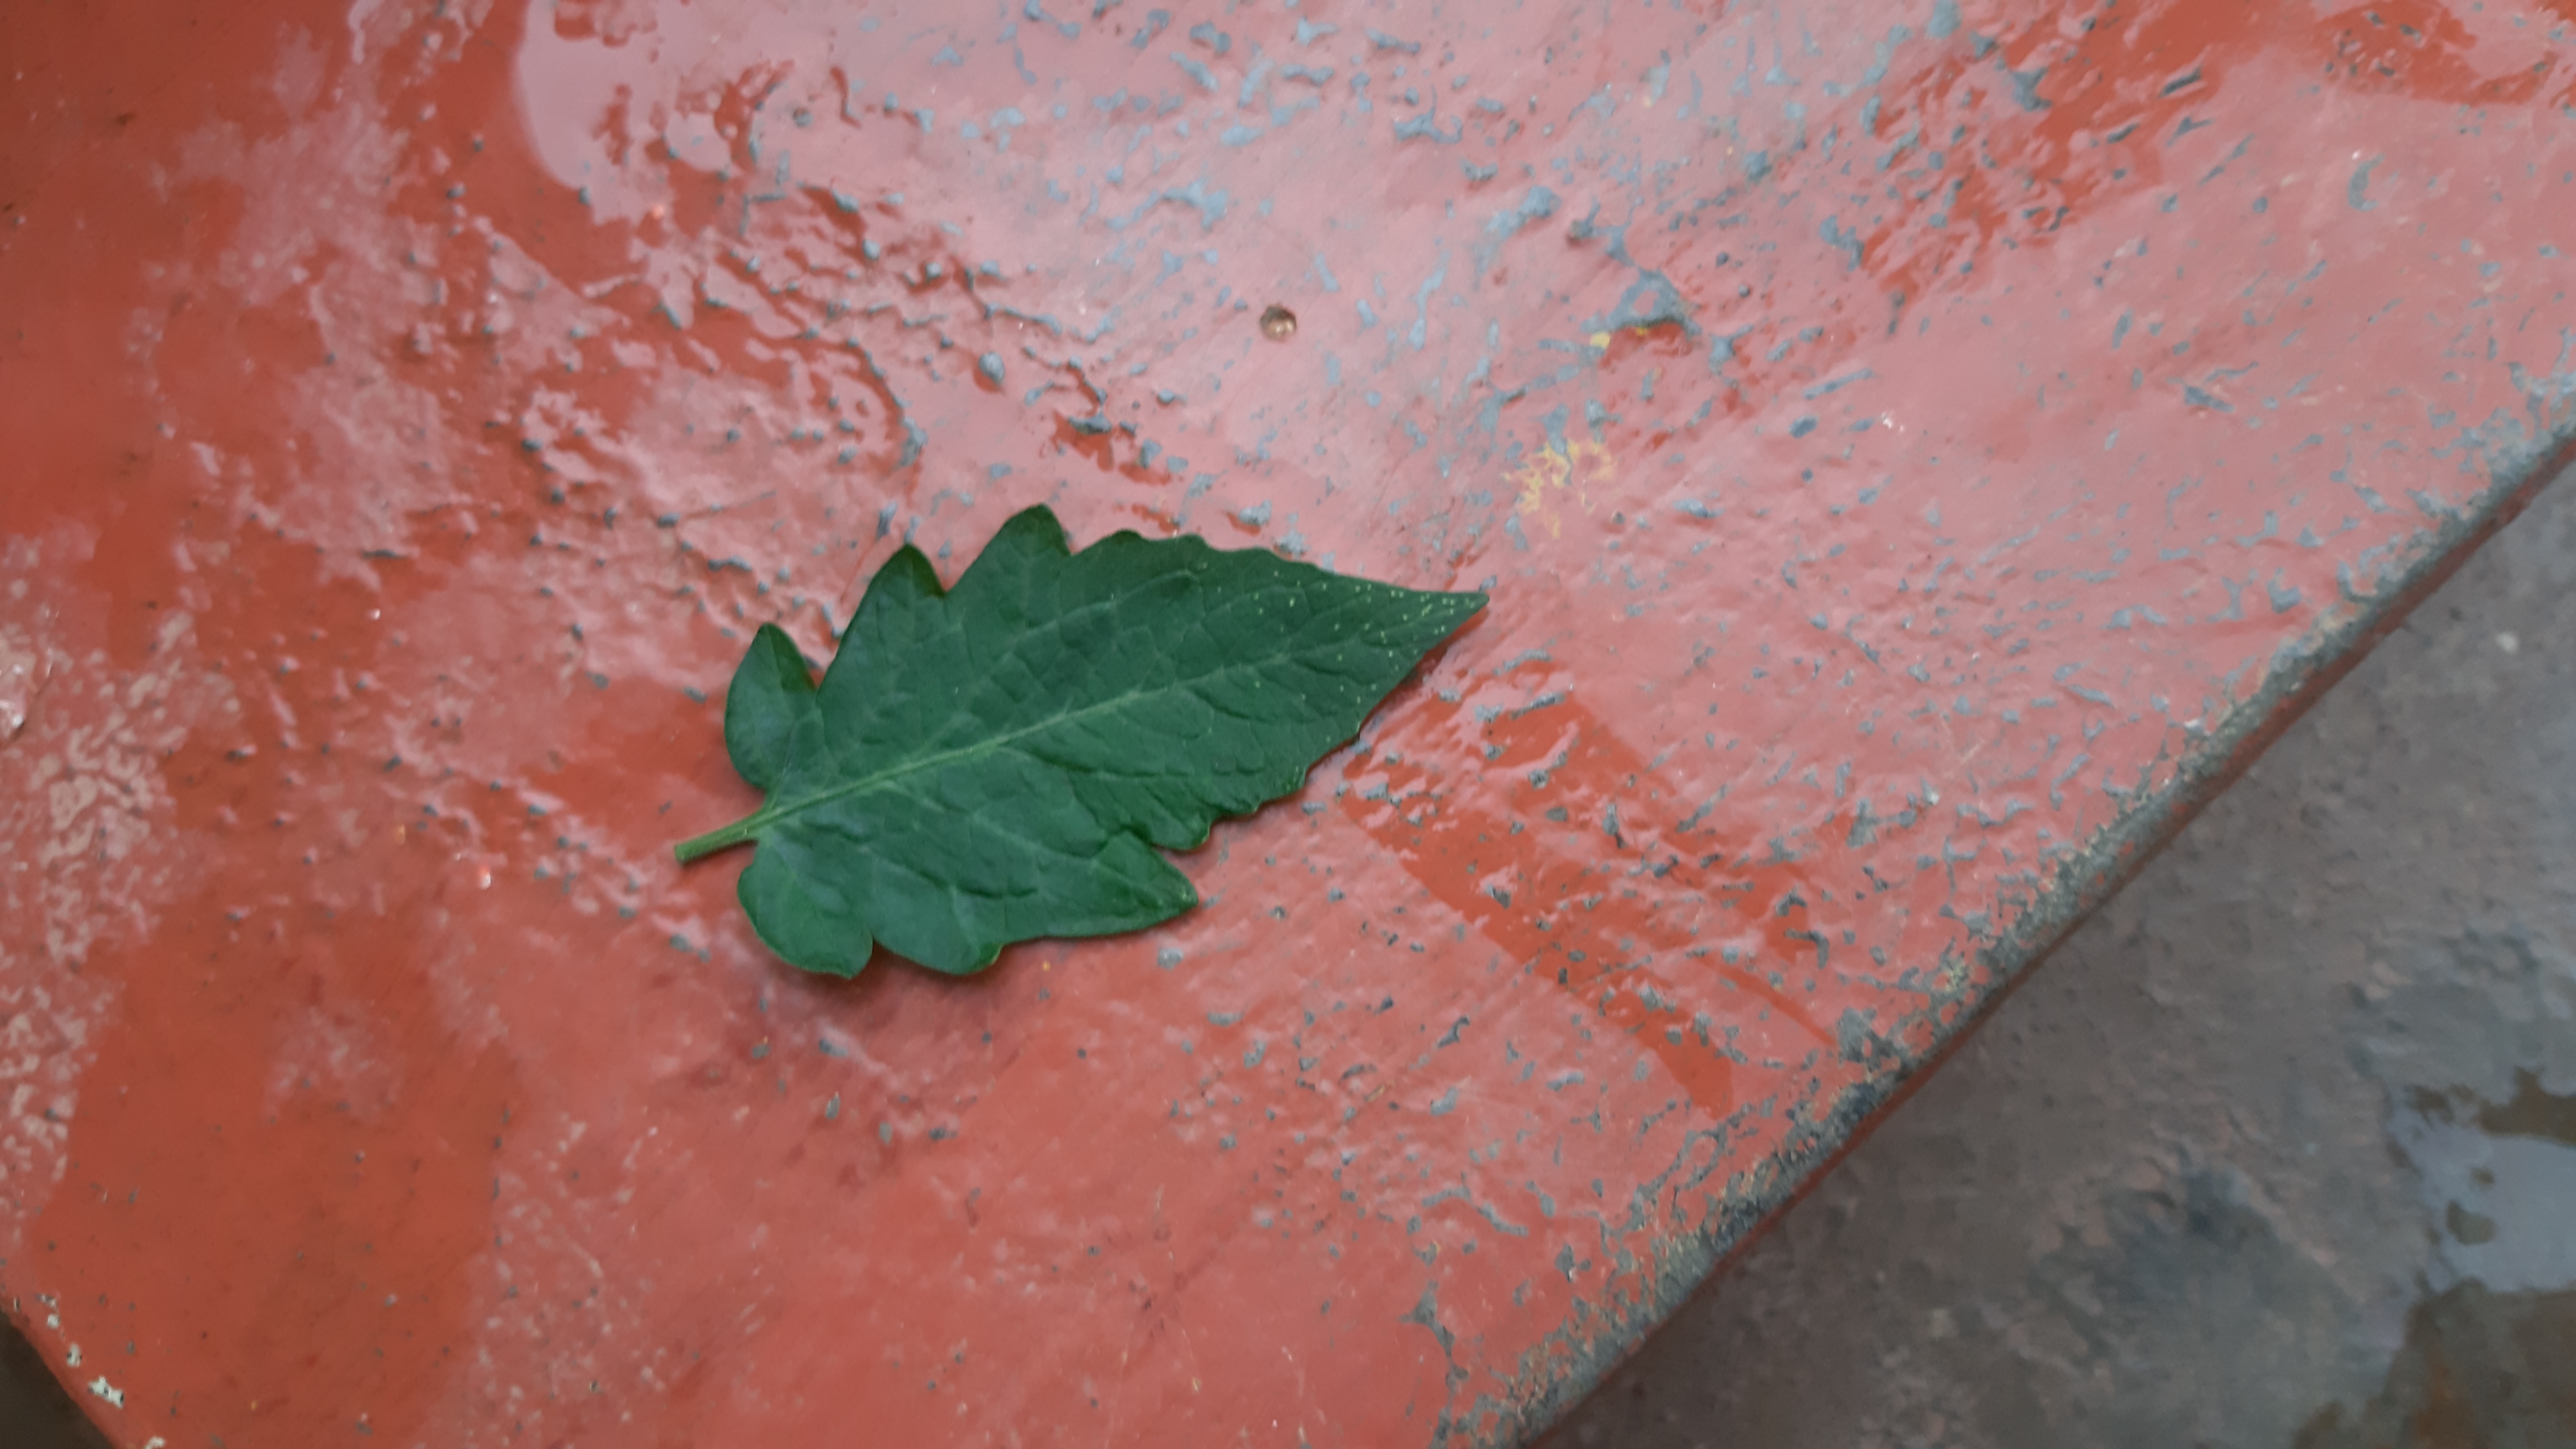
Plant: Tomato